Wajahh: A Reason to Kill

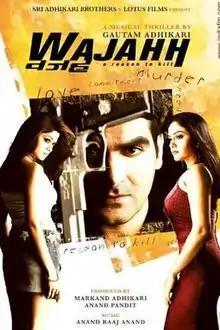
Theatrical release poster

Wajahh: A Reason to Kill is a 2004 Indian Hindi-language thriller film directed by Gautam Adhikari, that features Arbaaz Khan, Gracy Singh, Shamita Shetty, Zulfi Syed, and Sudesh Berry in lead roles. It is co-produced by Markand Adhikari and Anand Pandit, music and lyrics by Anand Raj Anand. The film is composed by Daler Mehandi.